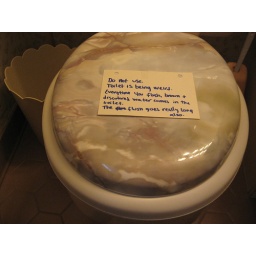
The town was cleaning out the water in the pipes which caused brown water...